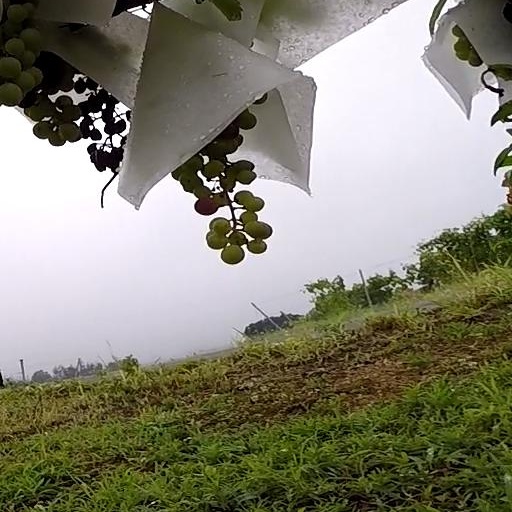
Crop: grape